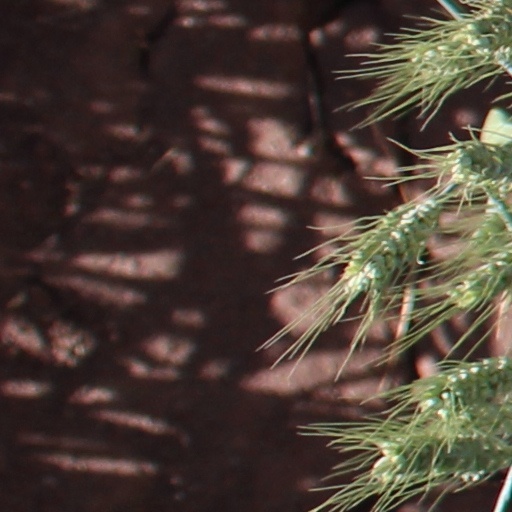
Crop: wheat